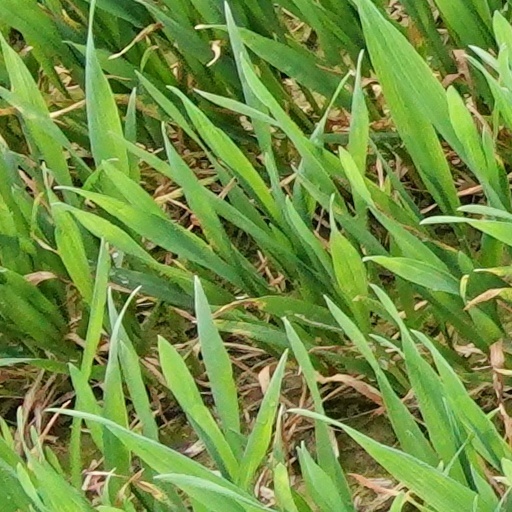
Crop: wheat